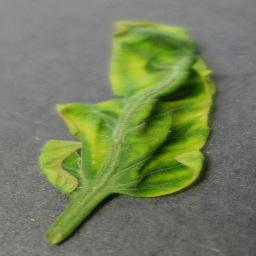
Label: Tomato___Tomato_Yellow_Leaf_Curl_Virus